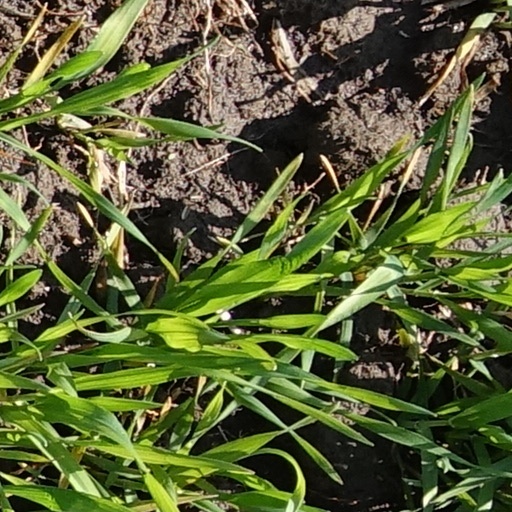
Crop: wheat